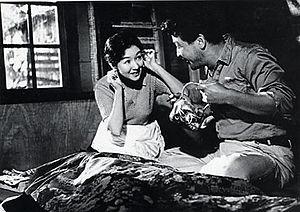
Keiju Kobayashi est un acteur japonais né le 23 novembre 1923 et mort le 16 septembre 2010.